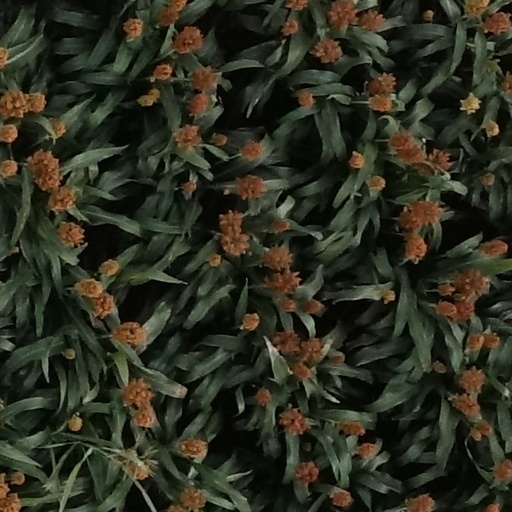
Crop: sorghum